Allegheny County, Pennsylvania

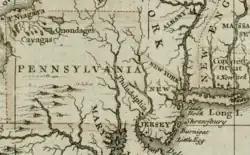
1680 British map of Western Pennsylvania and Allegheny County from the Darlington Collection

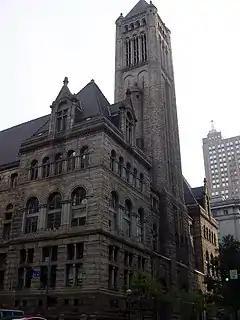
Allegheny County Courthouse

Prior to European contact, this area was settled for thousands of years by succeeding cultures of indigenous peoples. During the colonial era, historic native groups known by the colonists to settle in the area included members of western nations of the Iroquois, such as the Seneca; the Lenape, who had been pushed from the East by European-American settlers; the Shawnee, who also had territory in Ohio; and the Mingo, a group made up of a variety of peoples from more eastern tribes.